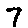
Label: 7